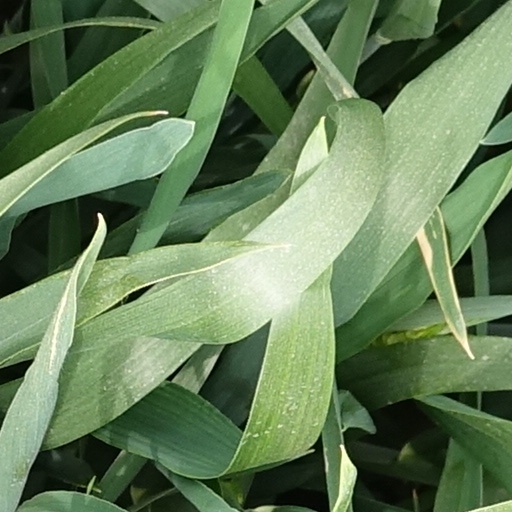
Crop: wheat